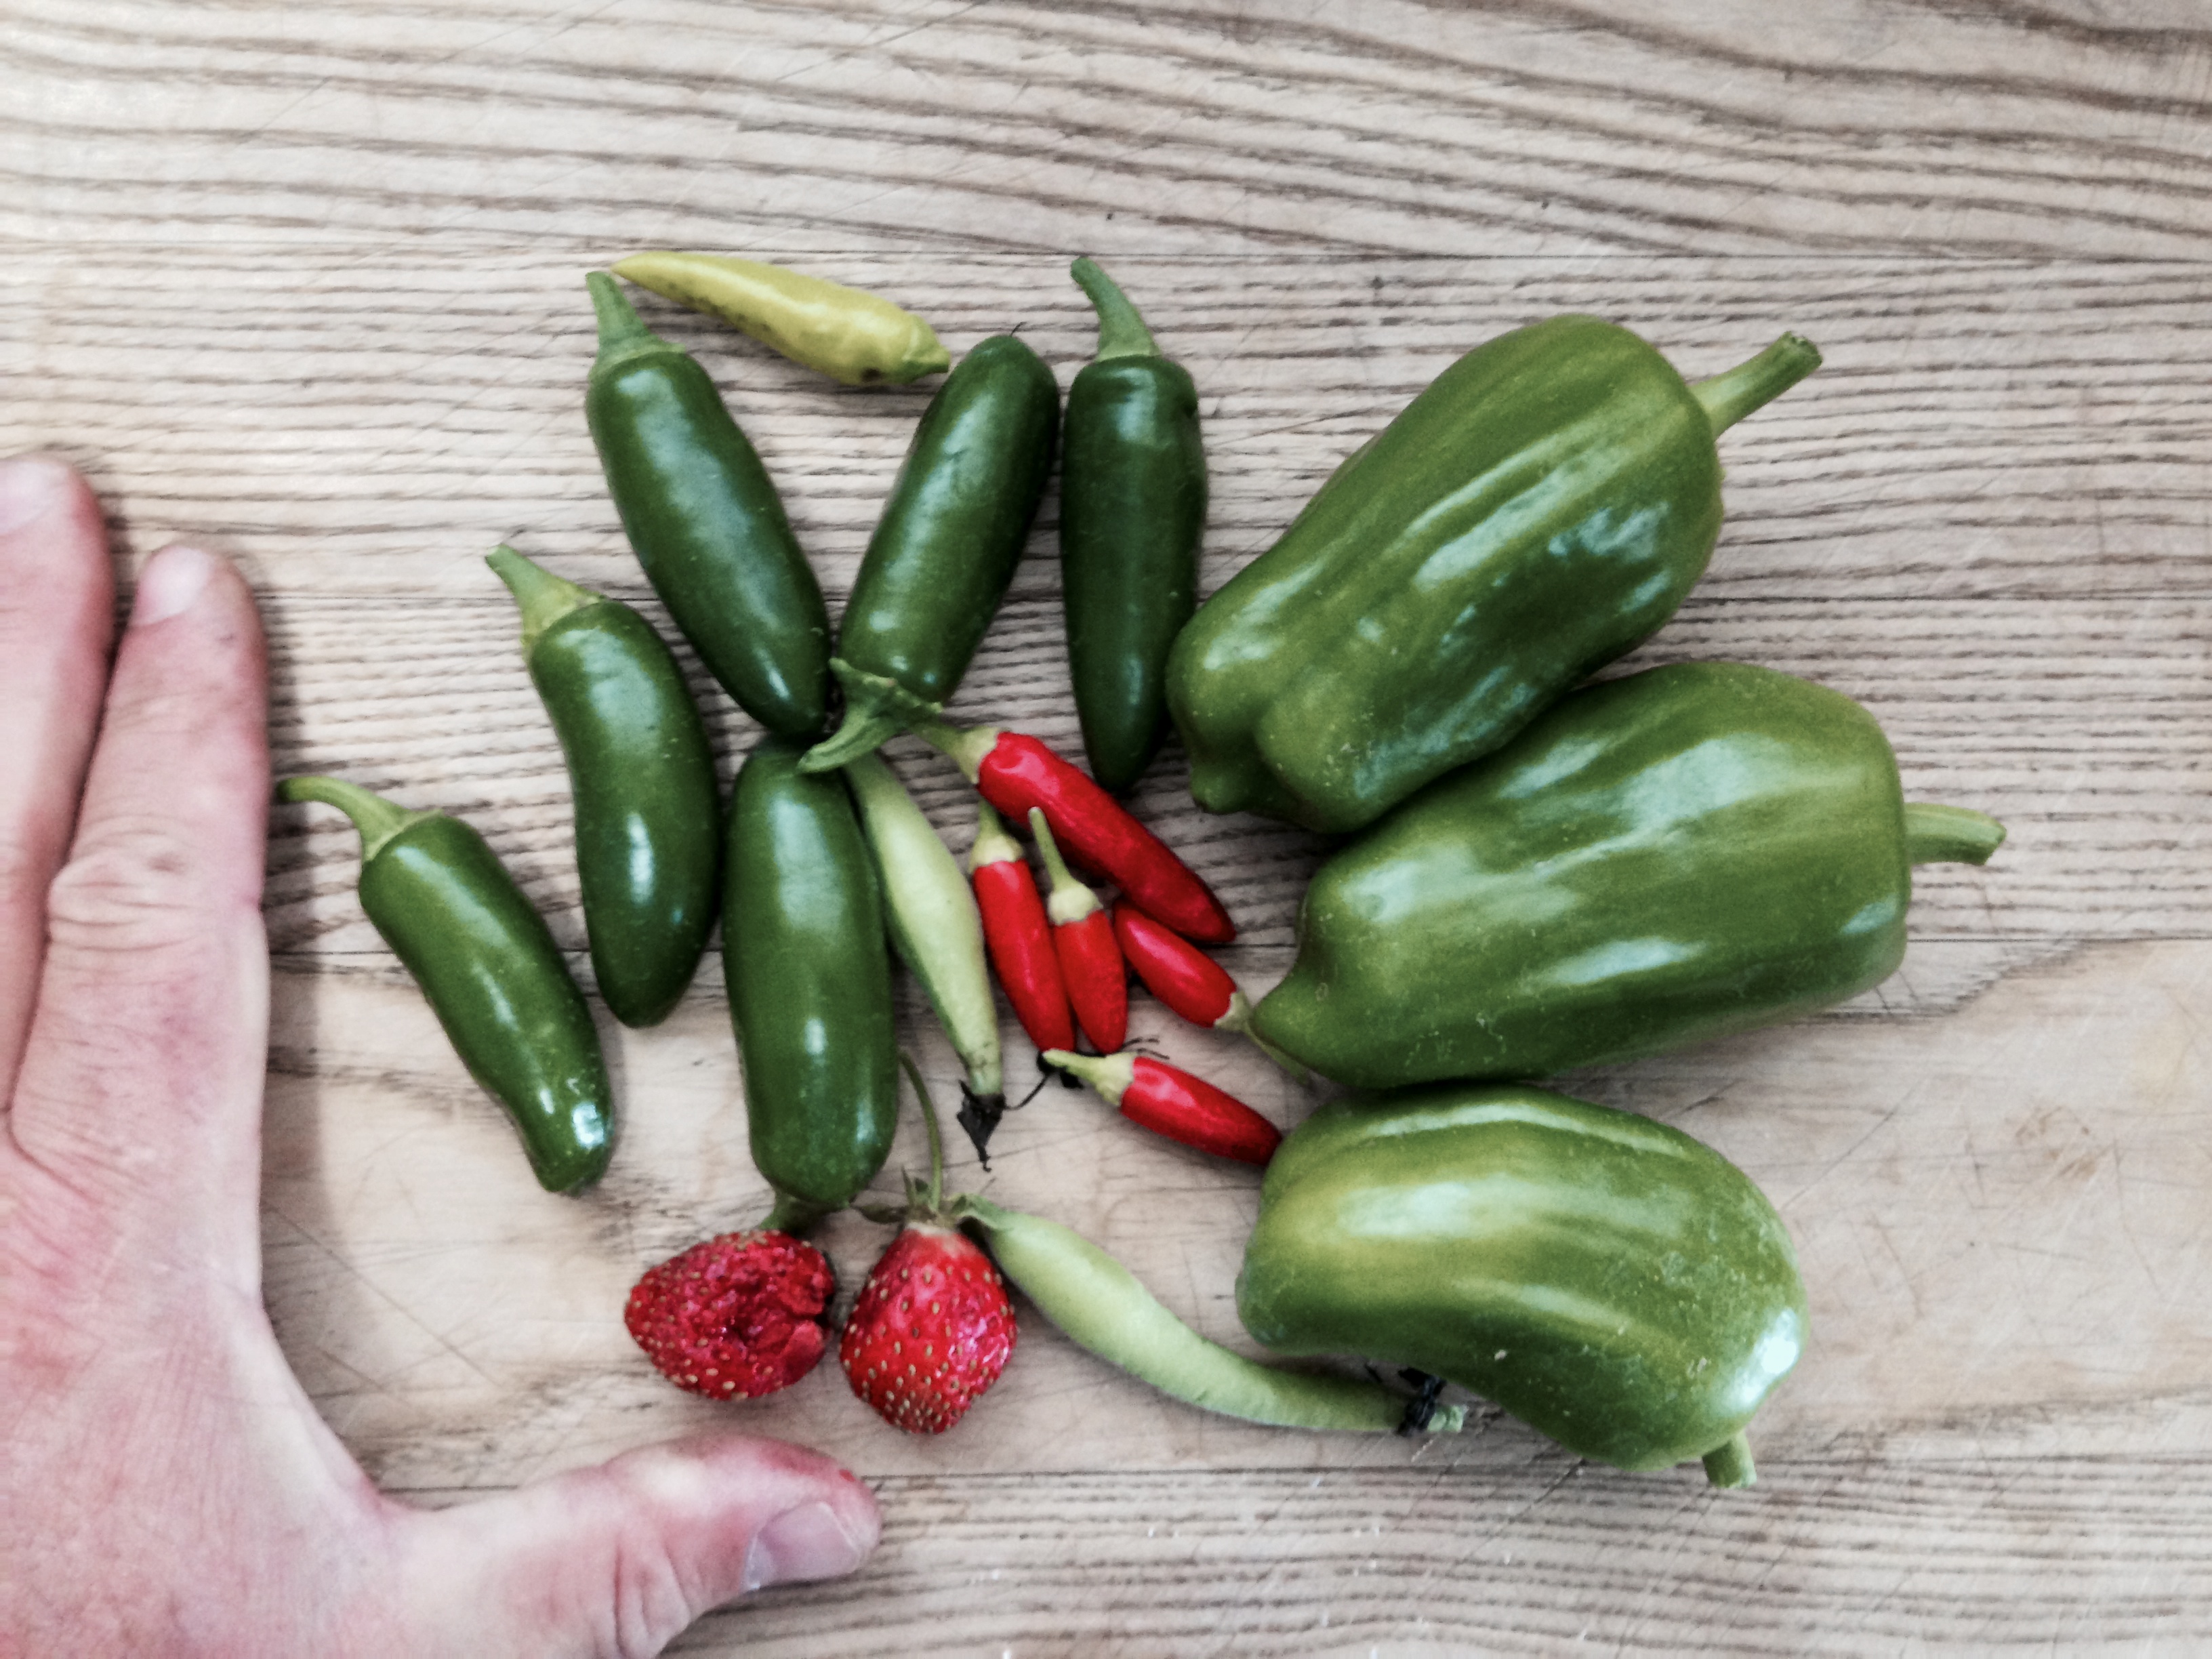
plant, flower, food, produce, vegetable, garden, 2014365, flowering plant, jalapeno, chili pepper, poblano, cayenne pepper, land plant, bird's eye chili, serrano pepper, peperoncini, bell peppers and chili peppers, pimiento